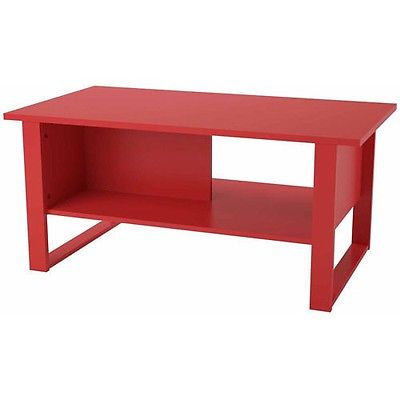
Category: table